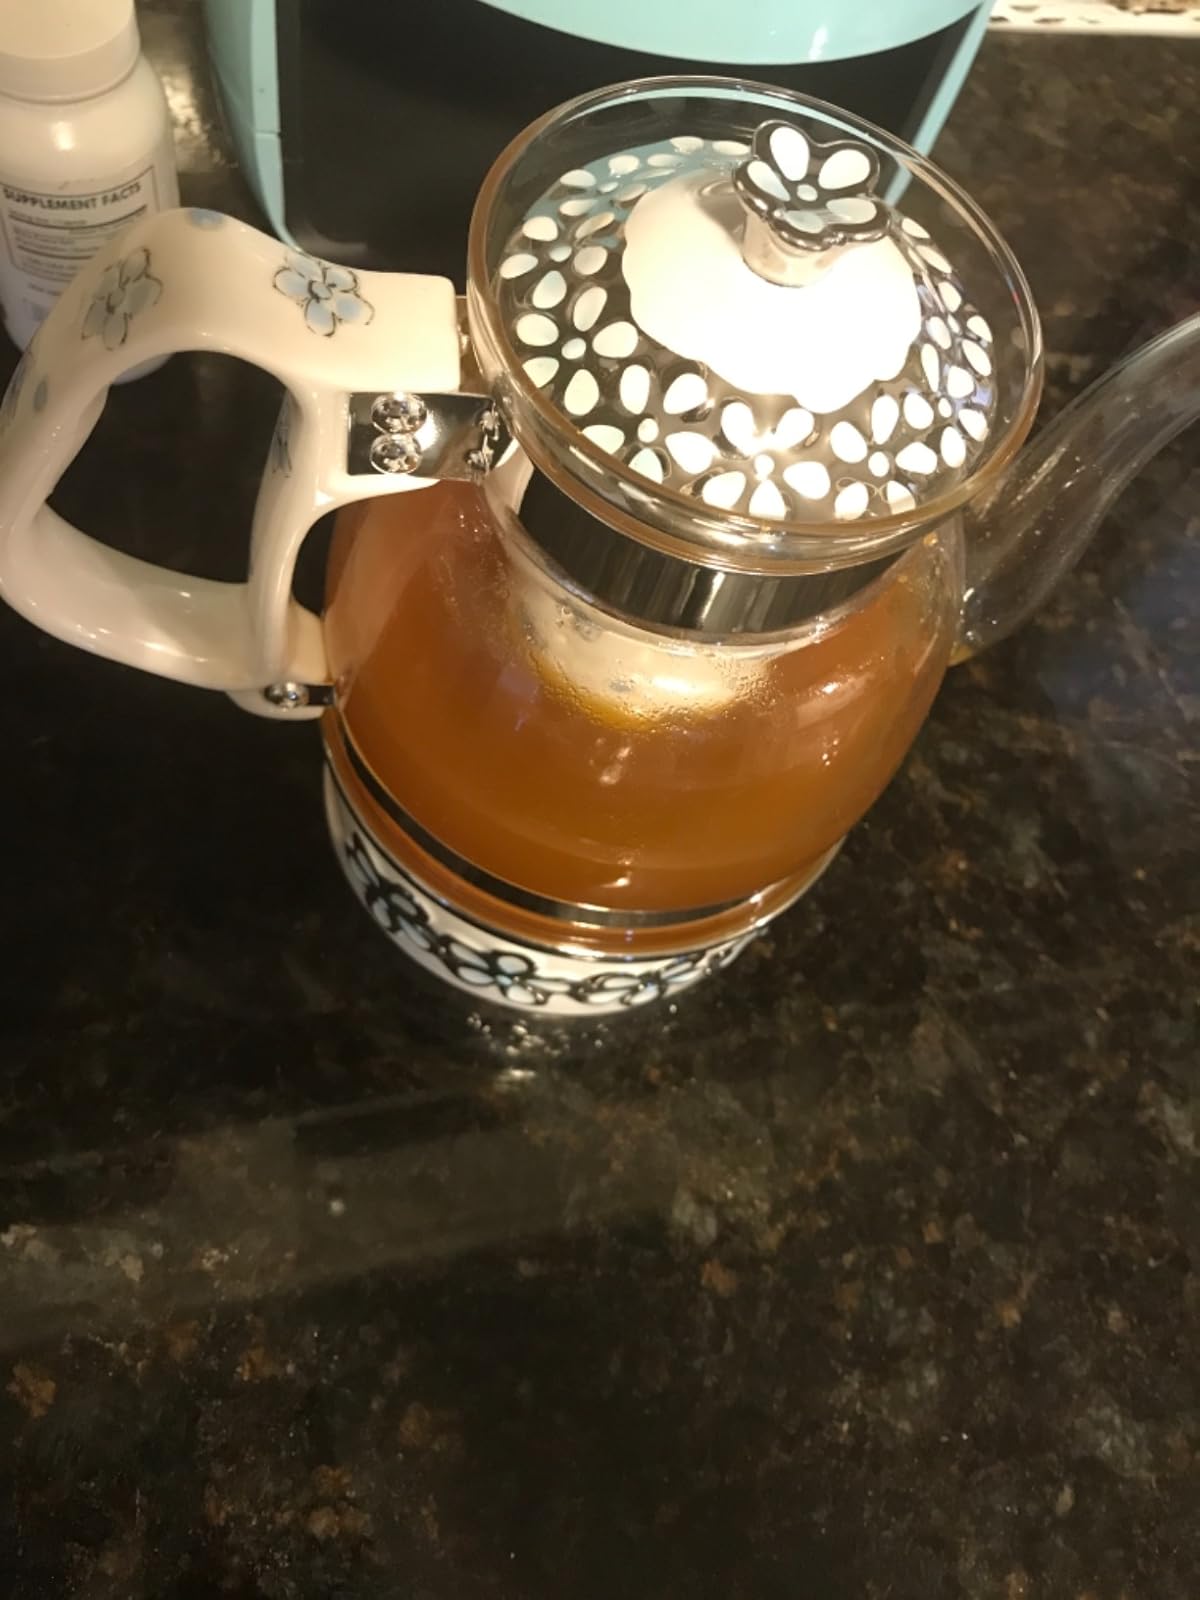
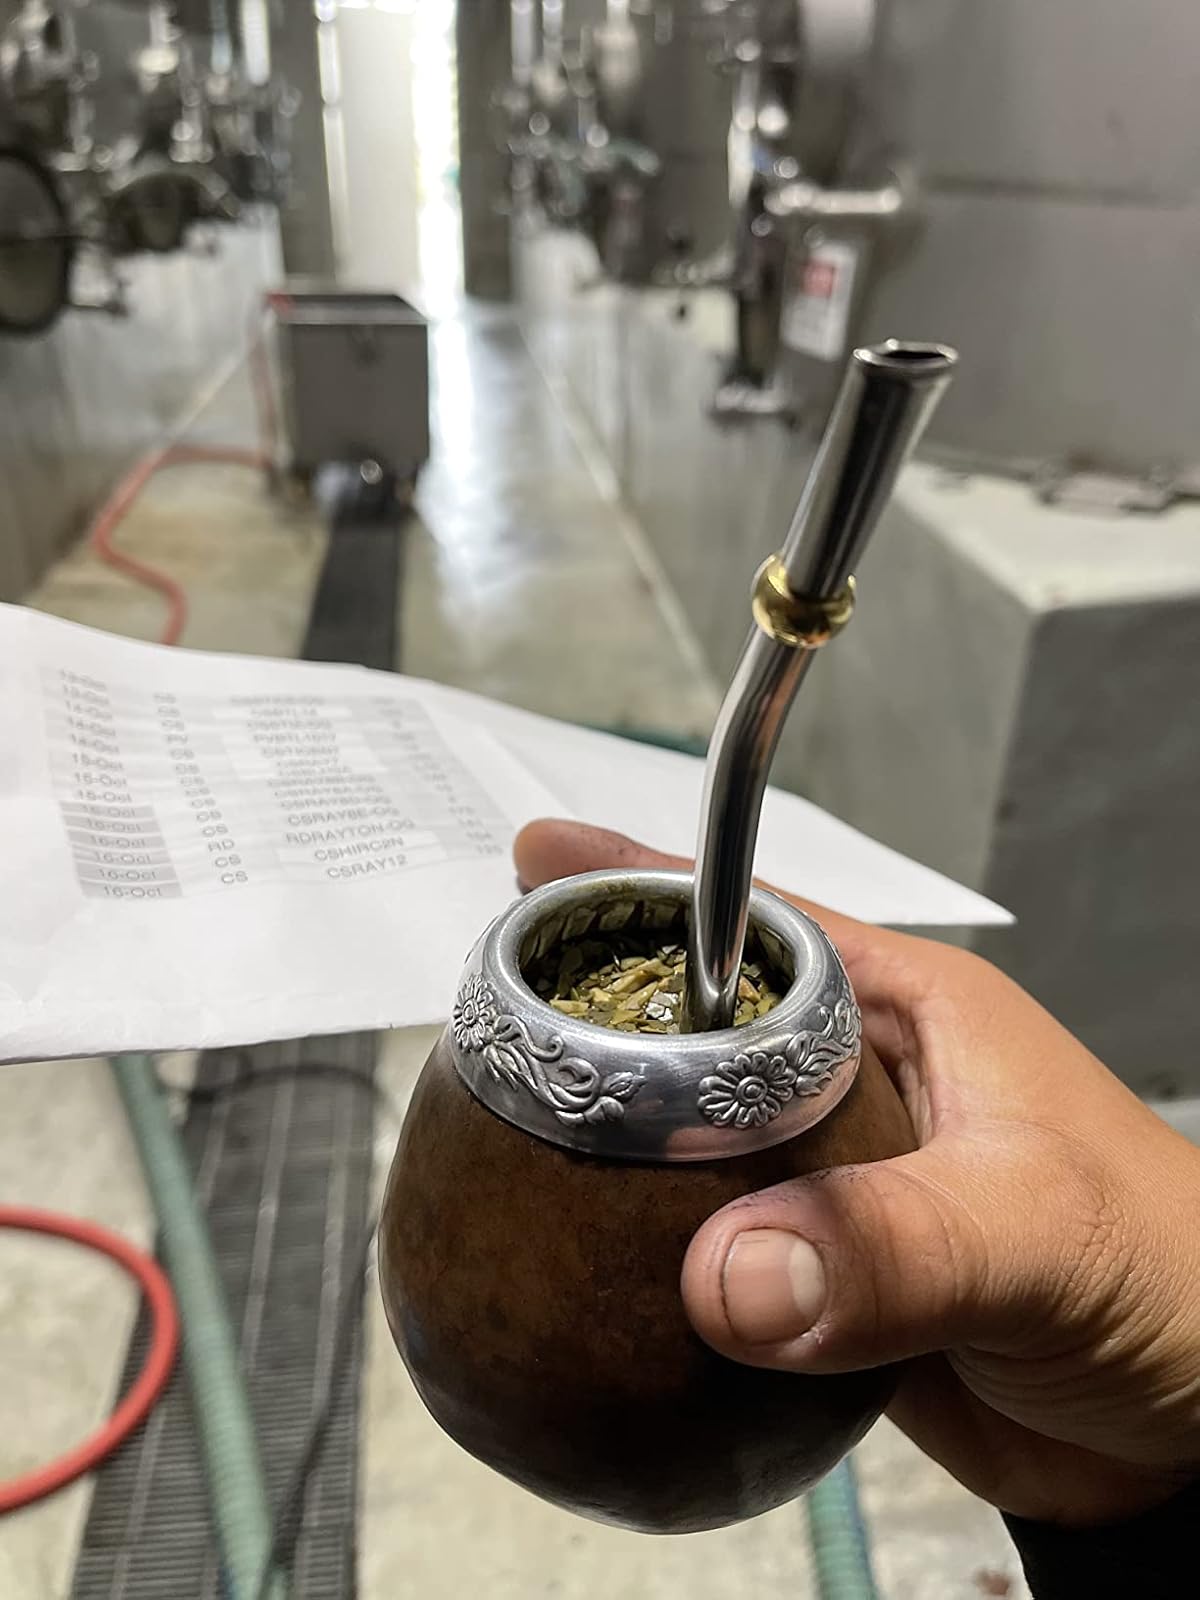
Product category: items_tea
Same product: no